Edward Pigot

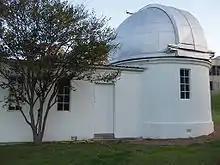
The observatory at Saint Ignatius' College, Riverview was founded by Edward Francis Pigot in 1908.

Pigot was born in Dundrum, Ireland, the son of David Richard Pigot junior (master of the Court of Exchequer) and Christina (née Murray), daughter of Sir James Murray, a well-known doctor and his first wife Mary Sharrock. His paternal grandparents were David Richard Pigot, Chief Baron of the Irish Exchequer and Catherine Page. Edward was initially educated by tutors at home and a governess. Pigot entered Trinity College, Dublin and graduated B.A. in 1879 and Bachelor of Surgery in 1882.